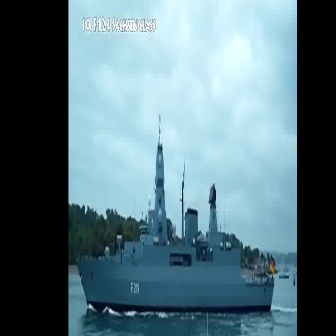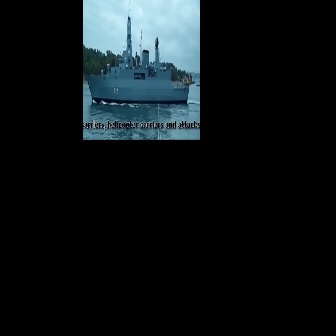
  Please identify the target specified by the bounding box [75,113,274,311] in the first image and locate it in the second image. Return the coordinates in [x_min,y_min,x_max,y_max] format.
Answer: [85,0,189,103]